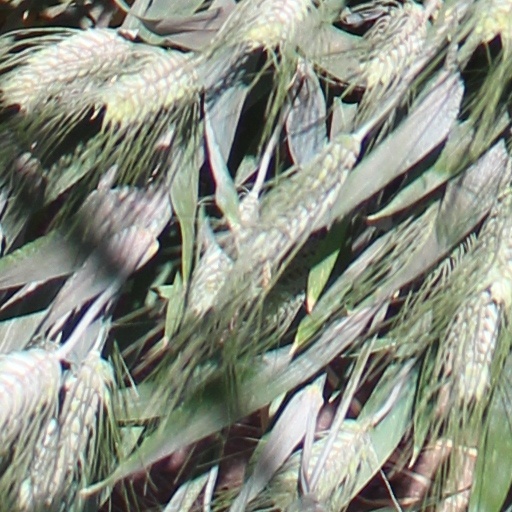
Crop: wheat